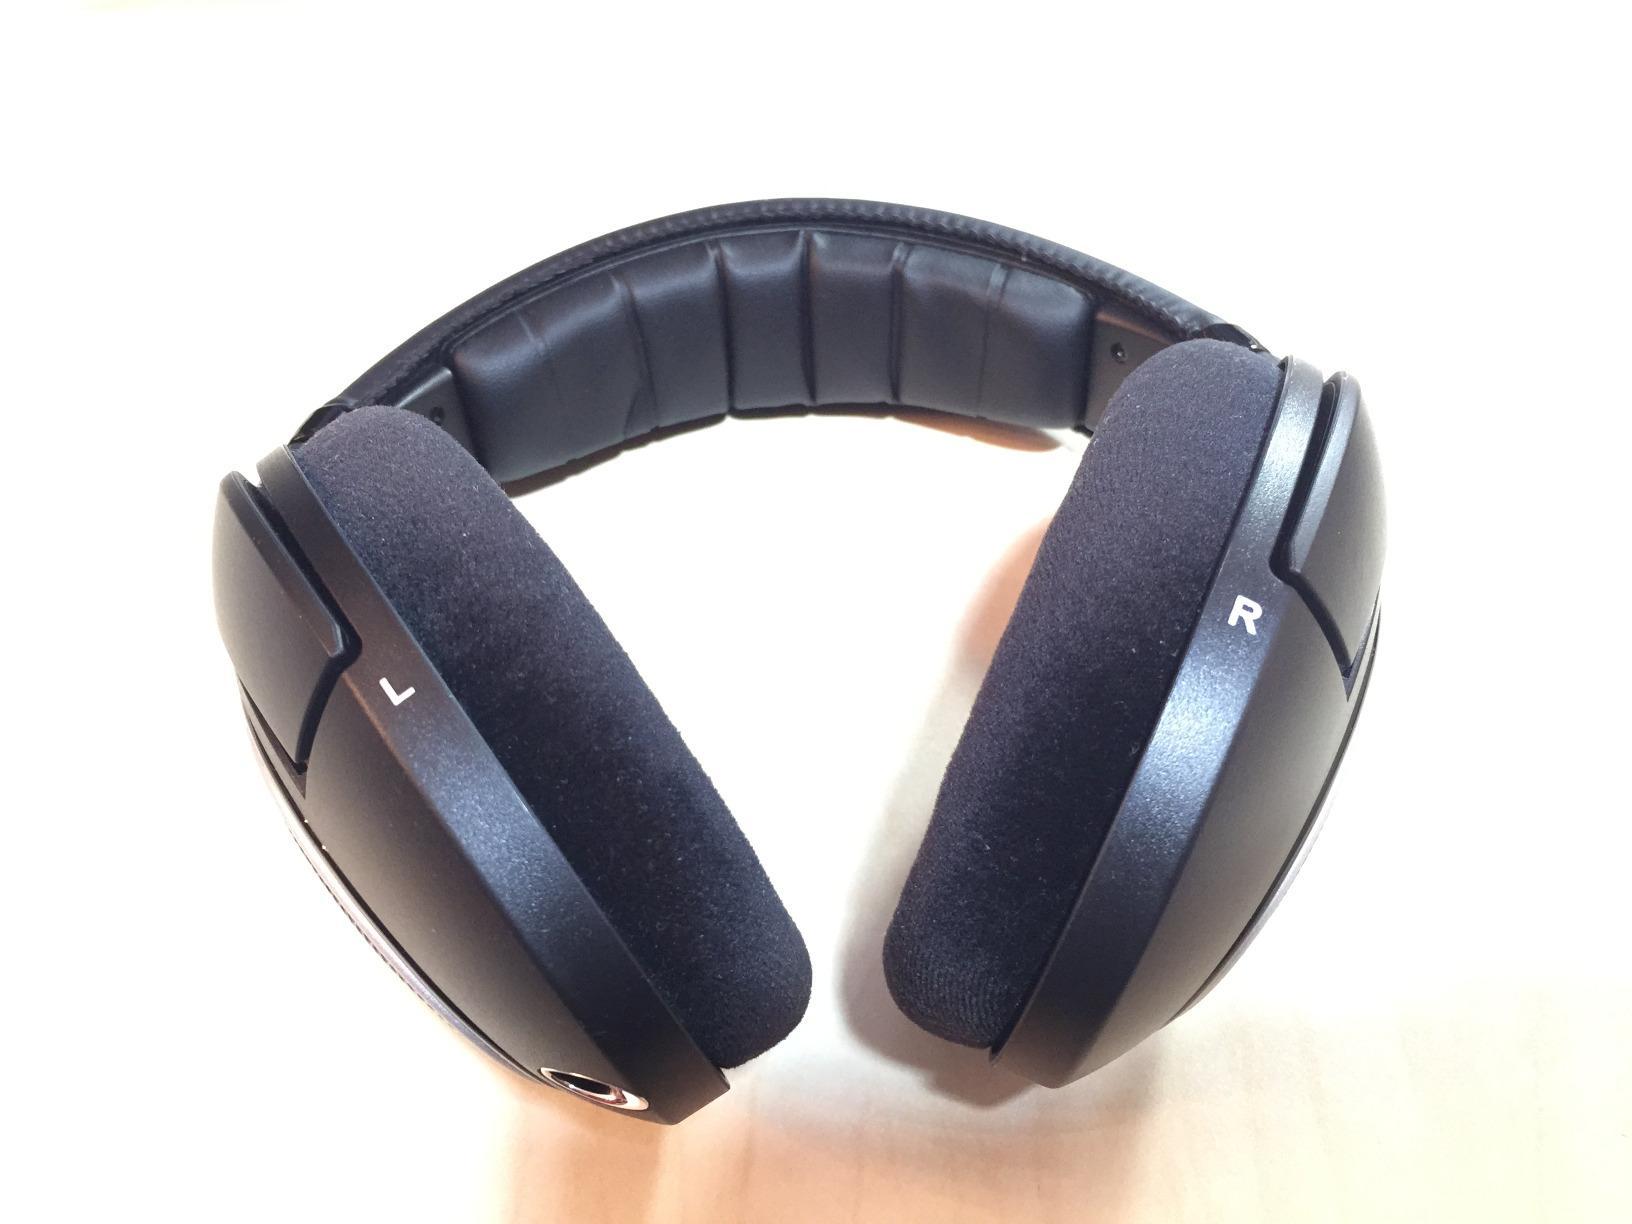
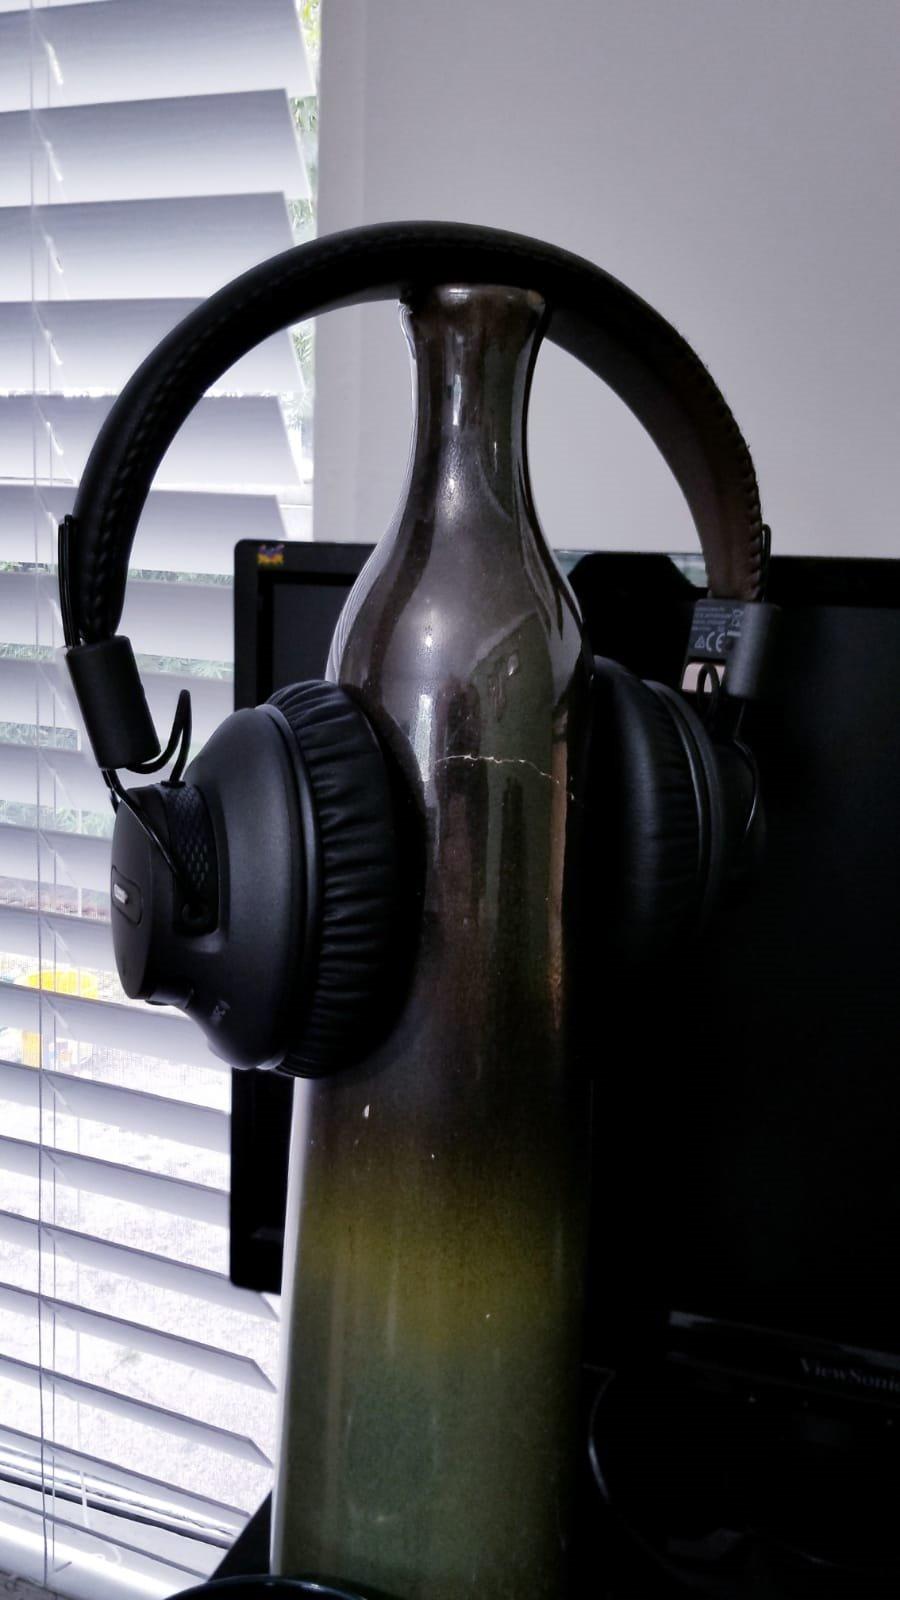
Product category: headphones
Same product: no